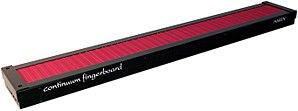
Le continuum à touches, ou Haken continuum fingerboard, est un contrôleur / clavier continu et un synthétiseur développé par Lippold Haken, un professeur d'ingénierie d'électricité et d'informatique à l'Université de l'Illinois et vendu par Haken Audio à Champaign.